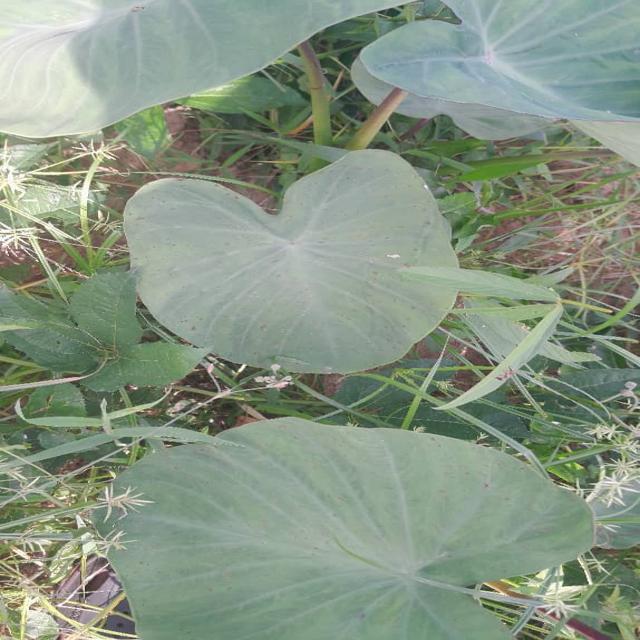
Label: Healthy